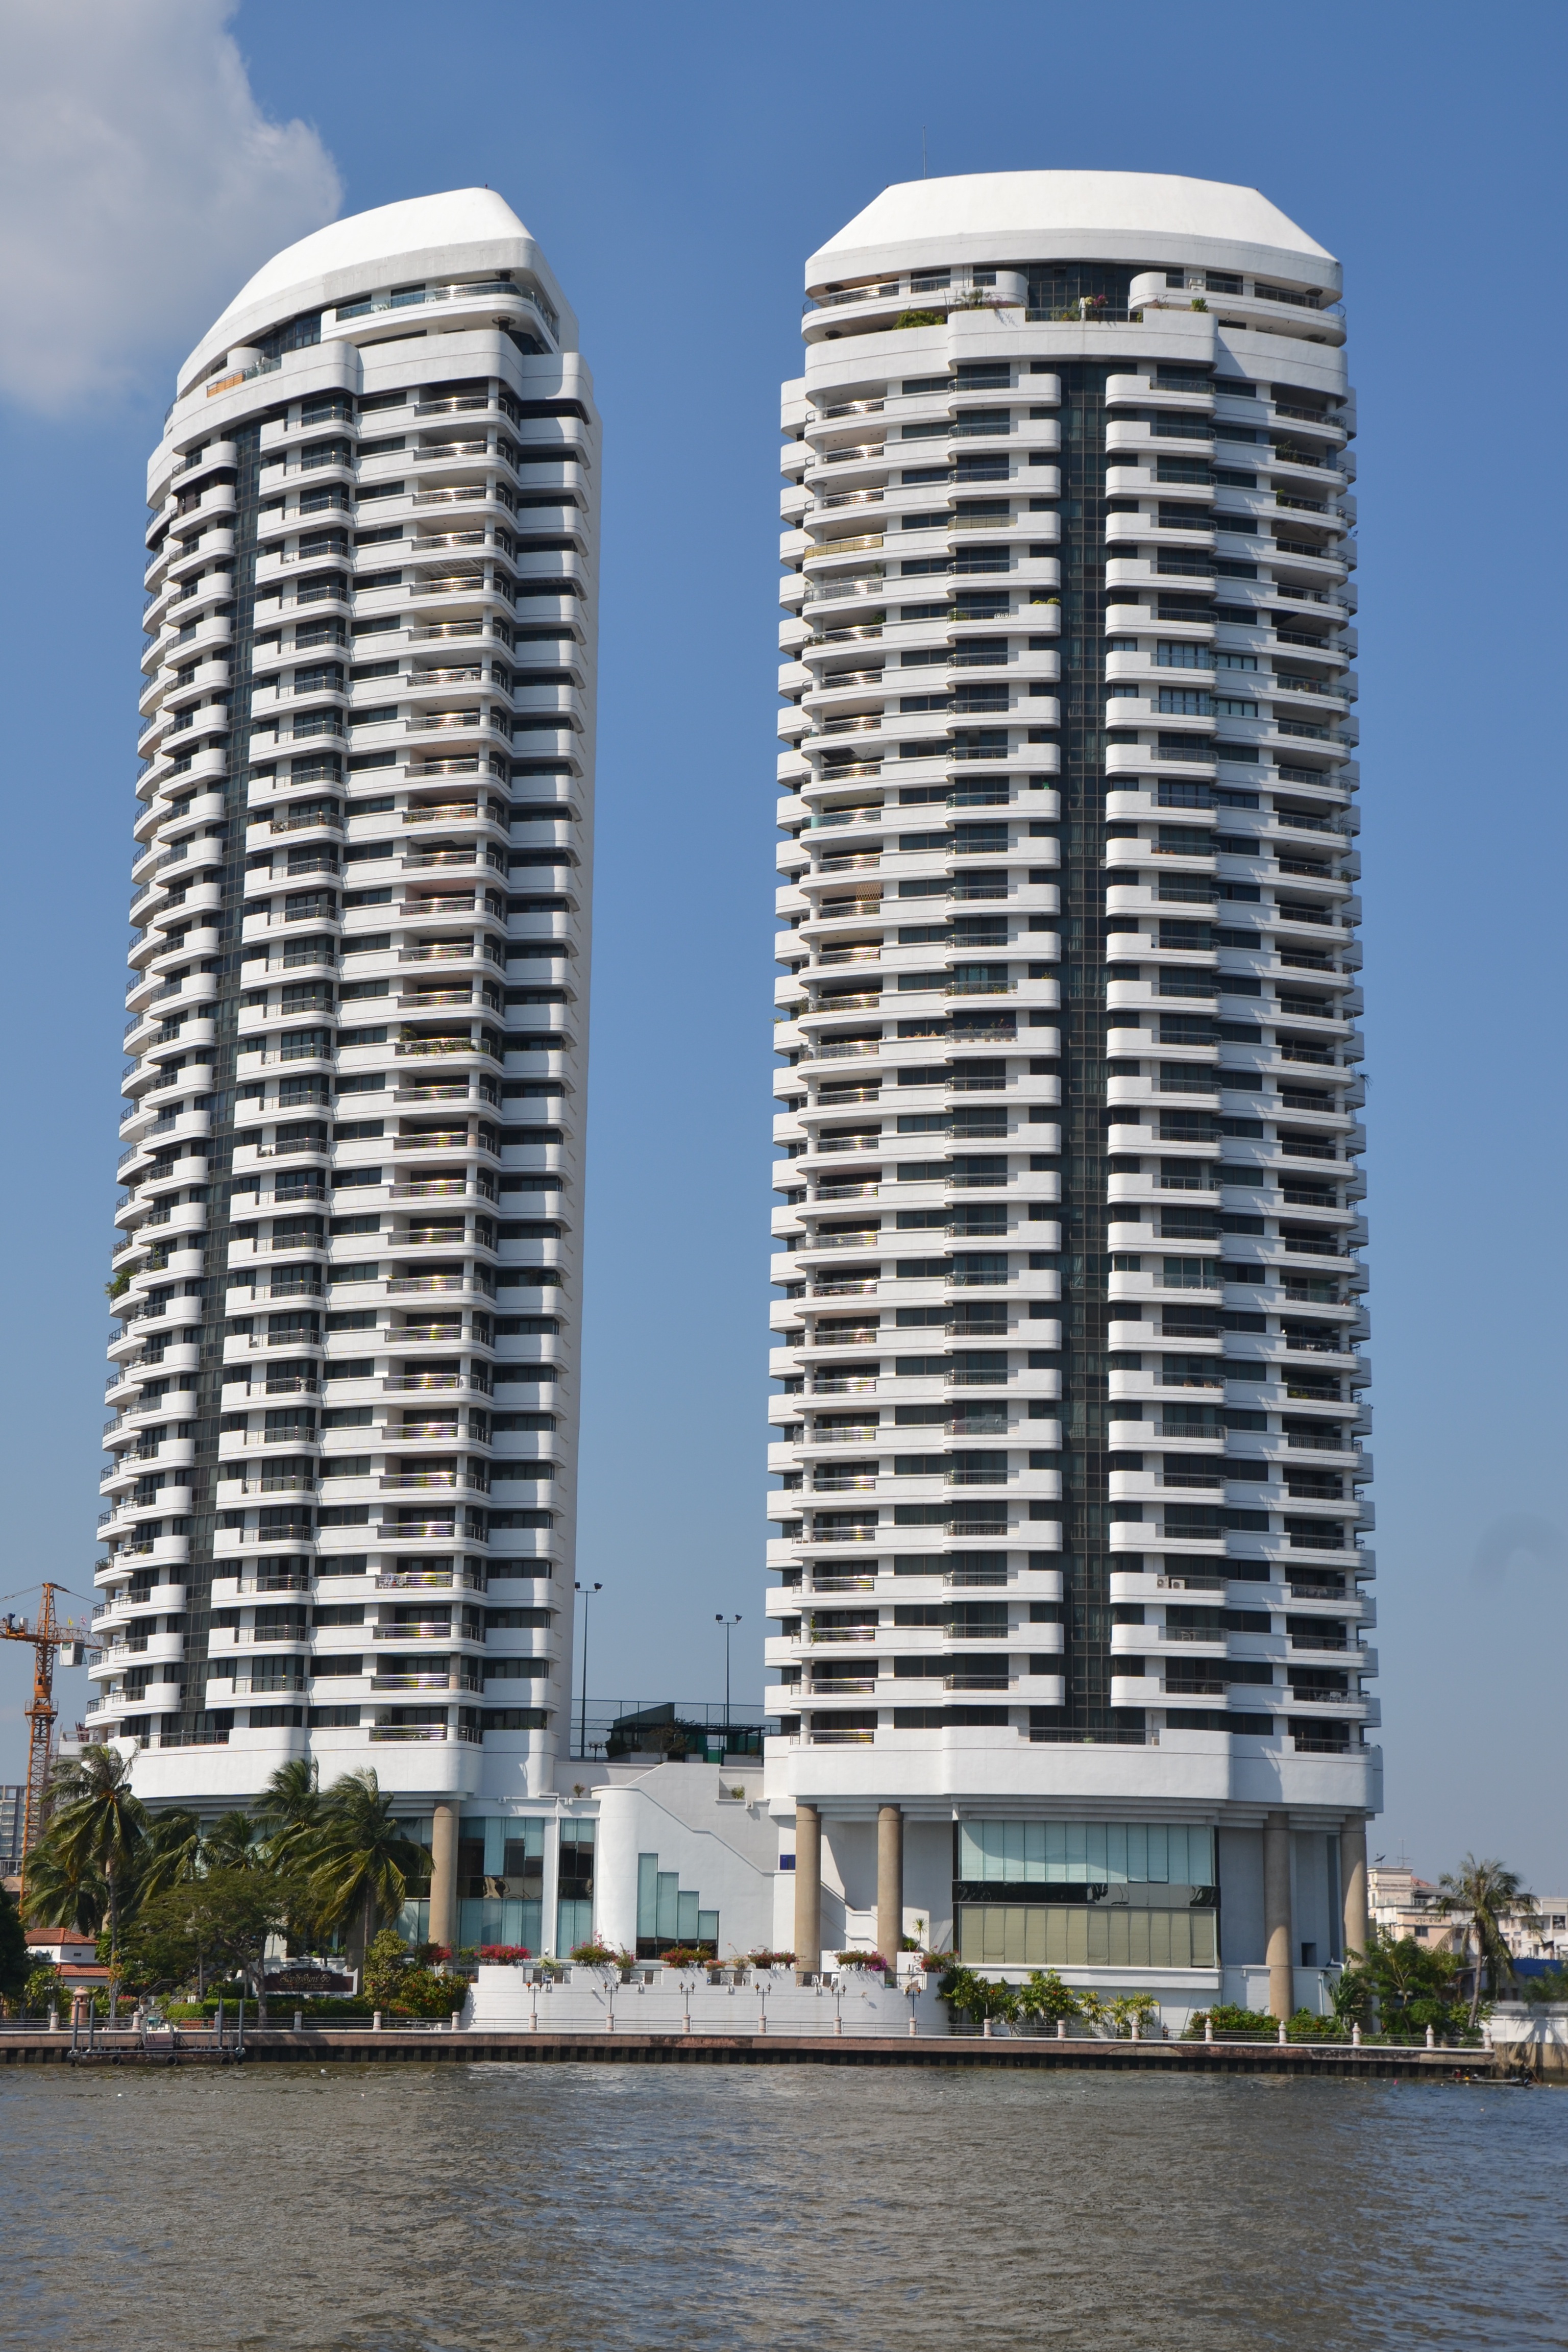
architecture, structure, sky, white, house, view, building, city, home, skyscraper, urban, cityscape, balcony, construction, high, tower, space, landmark, residence, property, two, blue, exterior, residential, modern, townhouse, tower block, high rise, tall building, housing, block, living, luxury, hotel, windows, apartments, double, style, estate, expensive, contemporary, flats, rise, development, architectural, condo, condominium, nobody, investment, realty, upscale